Aurora High School (Ontario)

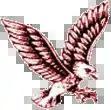

Aurora High School is one of five high schools in Aurora, Ontario, and is one of two under the jurisdiction of the York Region District School Board. It serves students from Grades 9 to 12. Aurora High School has a strong French immersion program, and used to serve as the feeder school for many local French immersion public schools, however as of the 2019–2020 school year, the only French immersion elementary school is Lester B. Pearson PS in Aurora. This includes Aurora, Whitchurch-Stouffville, Oak Ridges, and King City